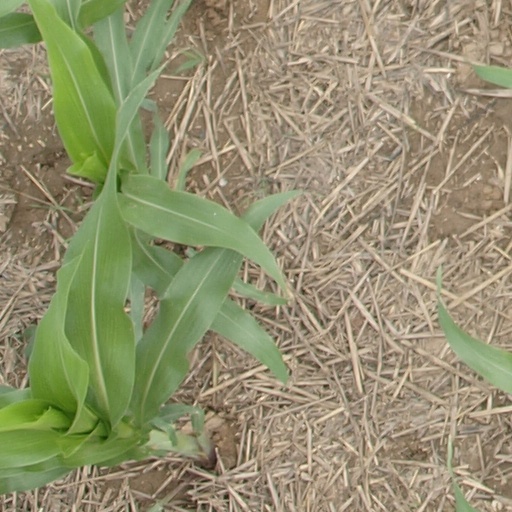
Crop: maize; corn